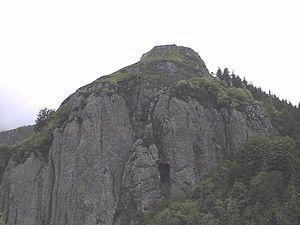
Roche Sanadoire en Auvergne.
Cet article liste les sites d'escalade et les zones en rapport avec l'escalade en France.